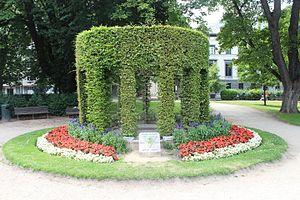
Le square Frère-Orban est un parc et une place de Bruxelles situés dans la ville de Bruxelles.